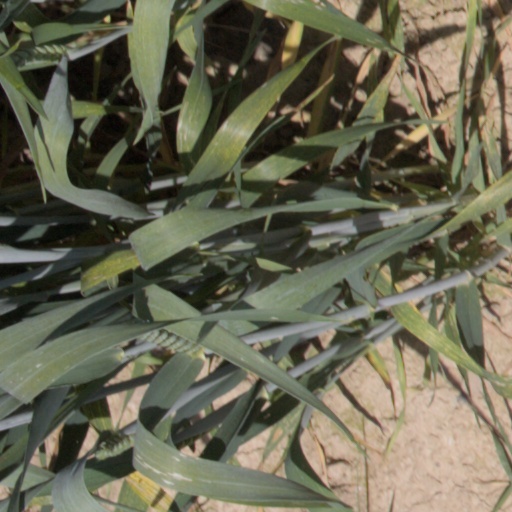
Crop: wheat